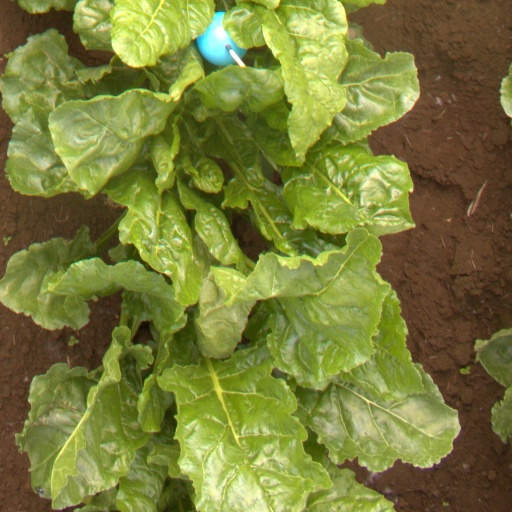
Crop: sugar beet